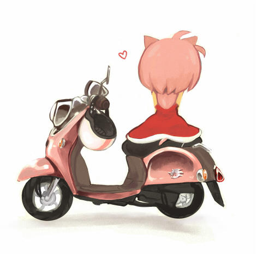
person sitting on a vespa